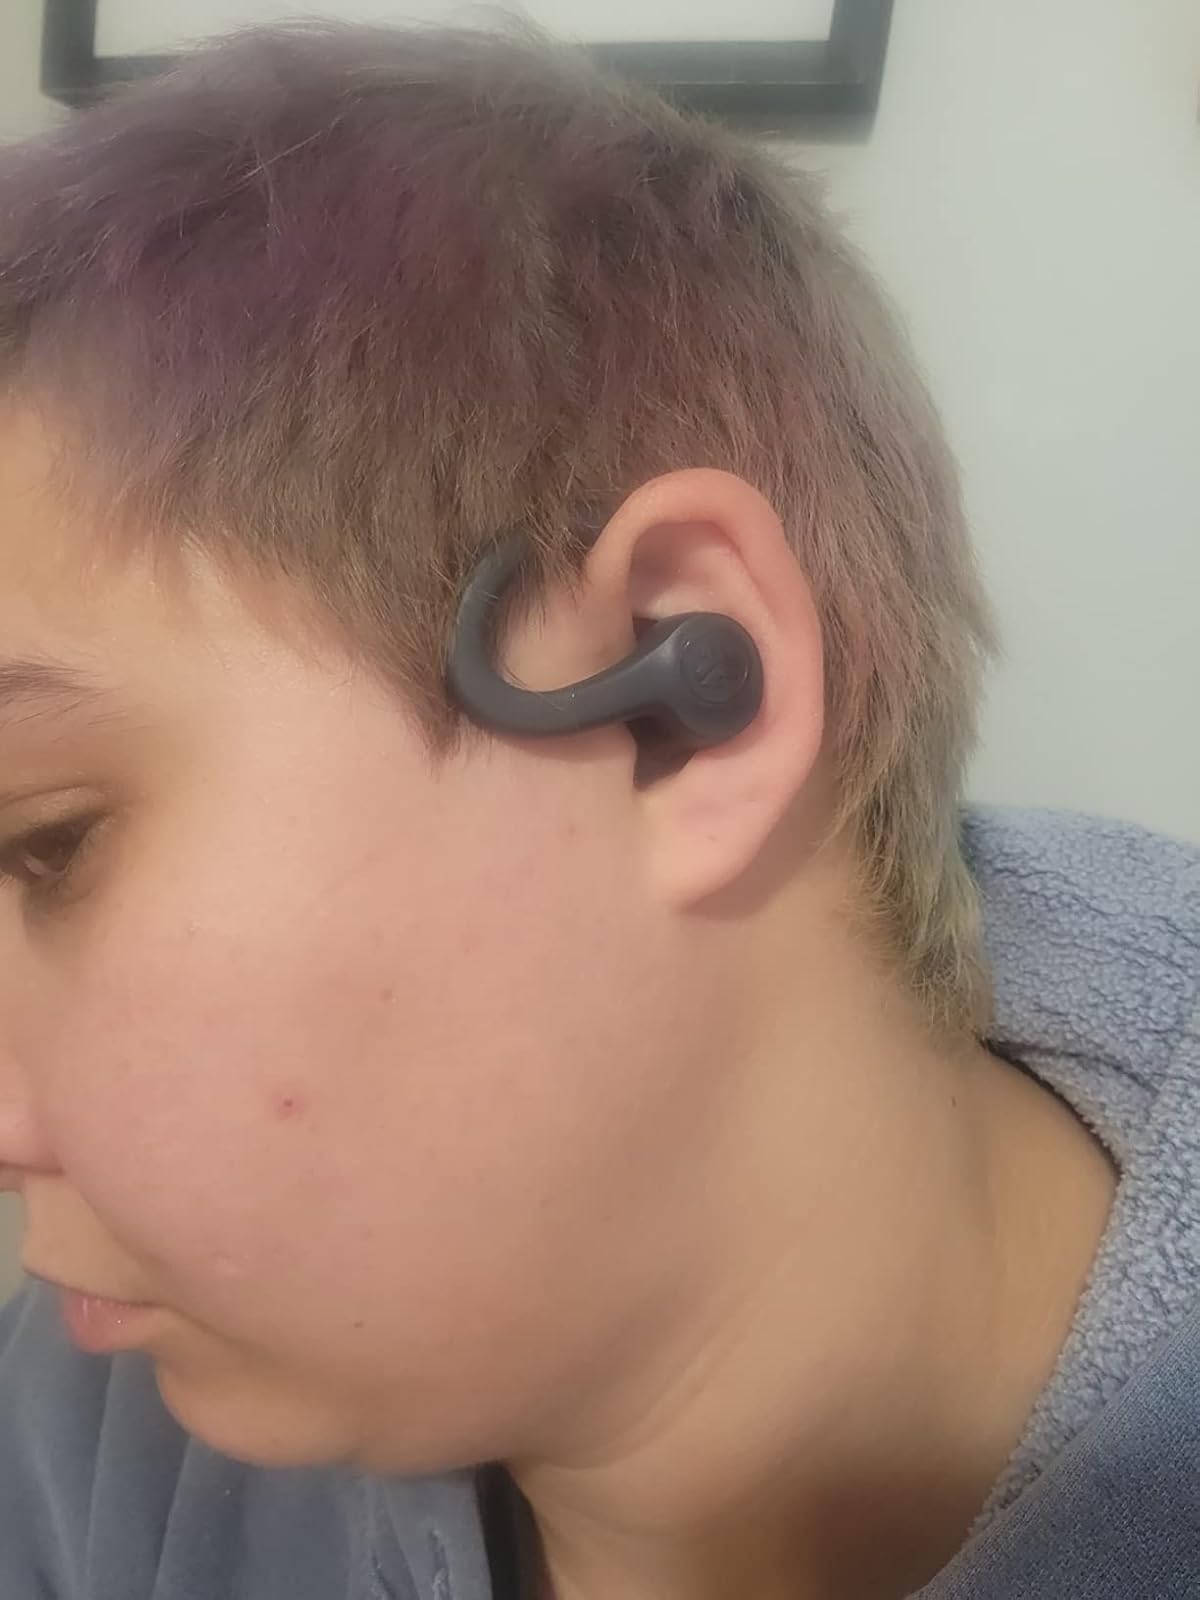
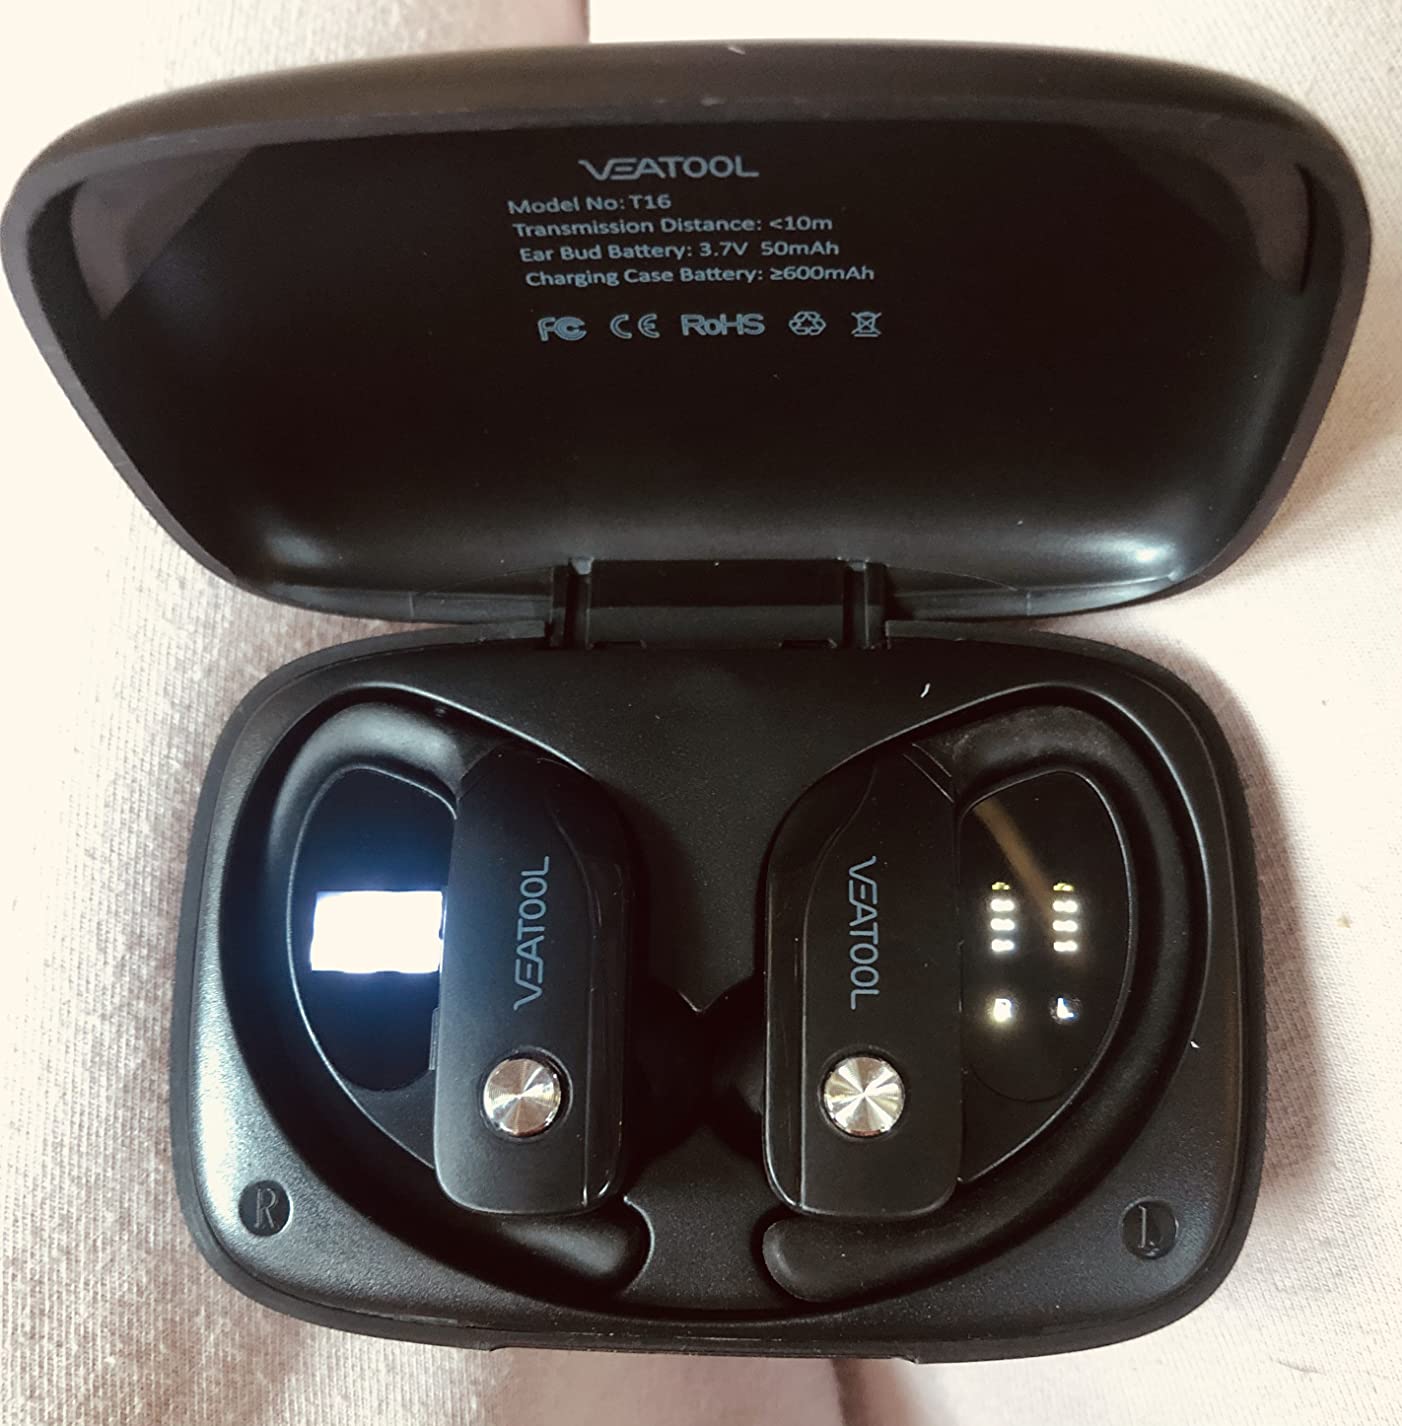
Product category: earbuds
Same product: no